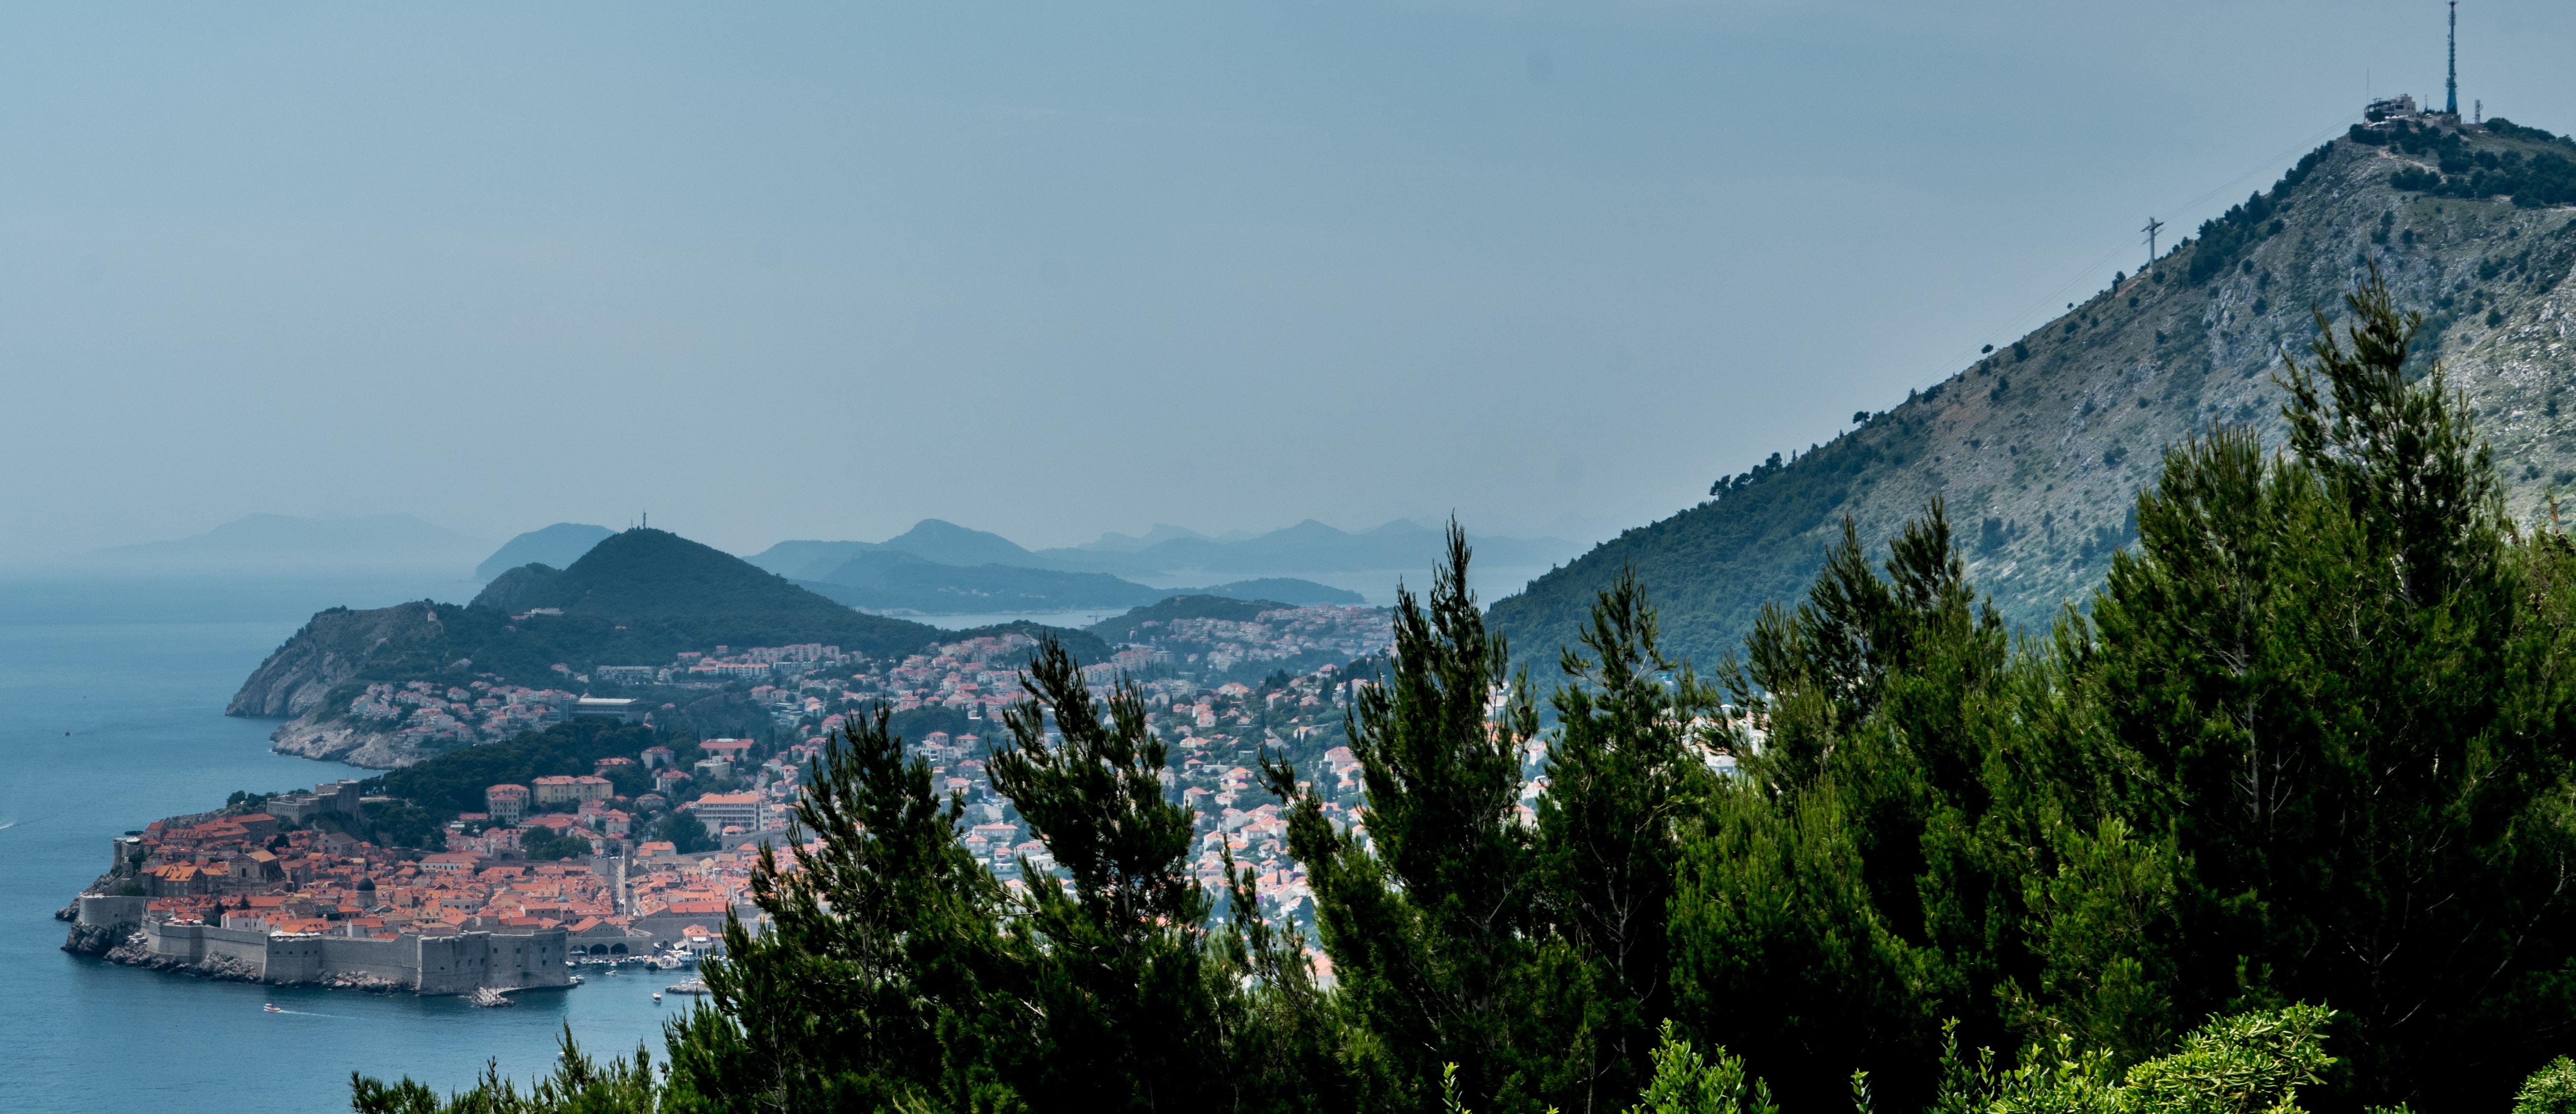
landscape, sea, outdoor, mountain, architecture, old, city, mountain range, cityscape, summer, coastline, cliff, mediterranean, castle, ancient, historic, tourism, terrain, ridge, medieval, fortress, croatia, alps, dubrovnik, history, fort, famous, ecosystem, landform, geographical feature, mountainous landforms